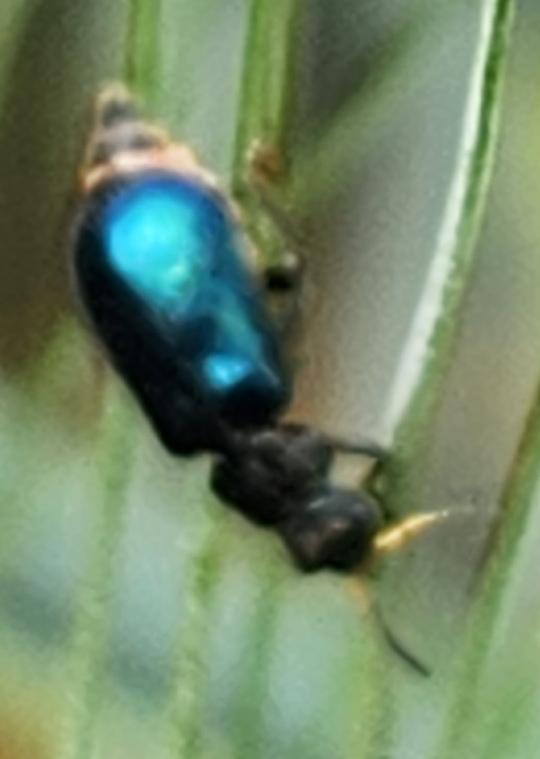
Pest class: predators